David Z. T. Yui

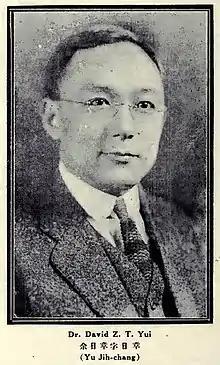
David Z.T. Yui

David Z.T. Yui (25 November 1882, in Wuhan – 22 January 1936) was a Chinese Protestant Christian leader who led the Chinese National YMCA. in the 1920s and 1930s.